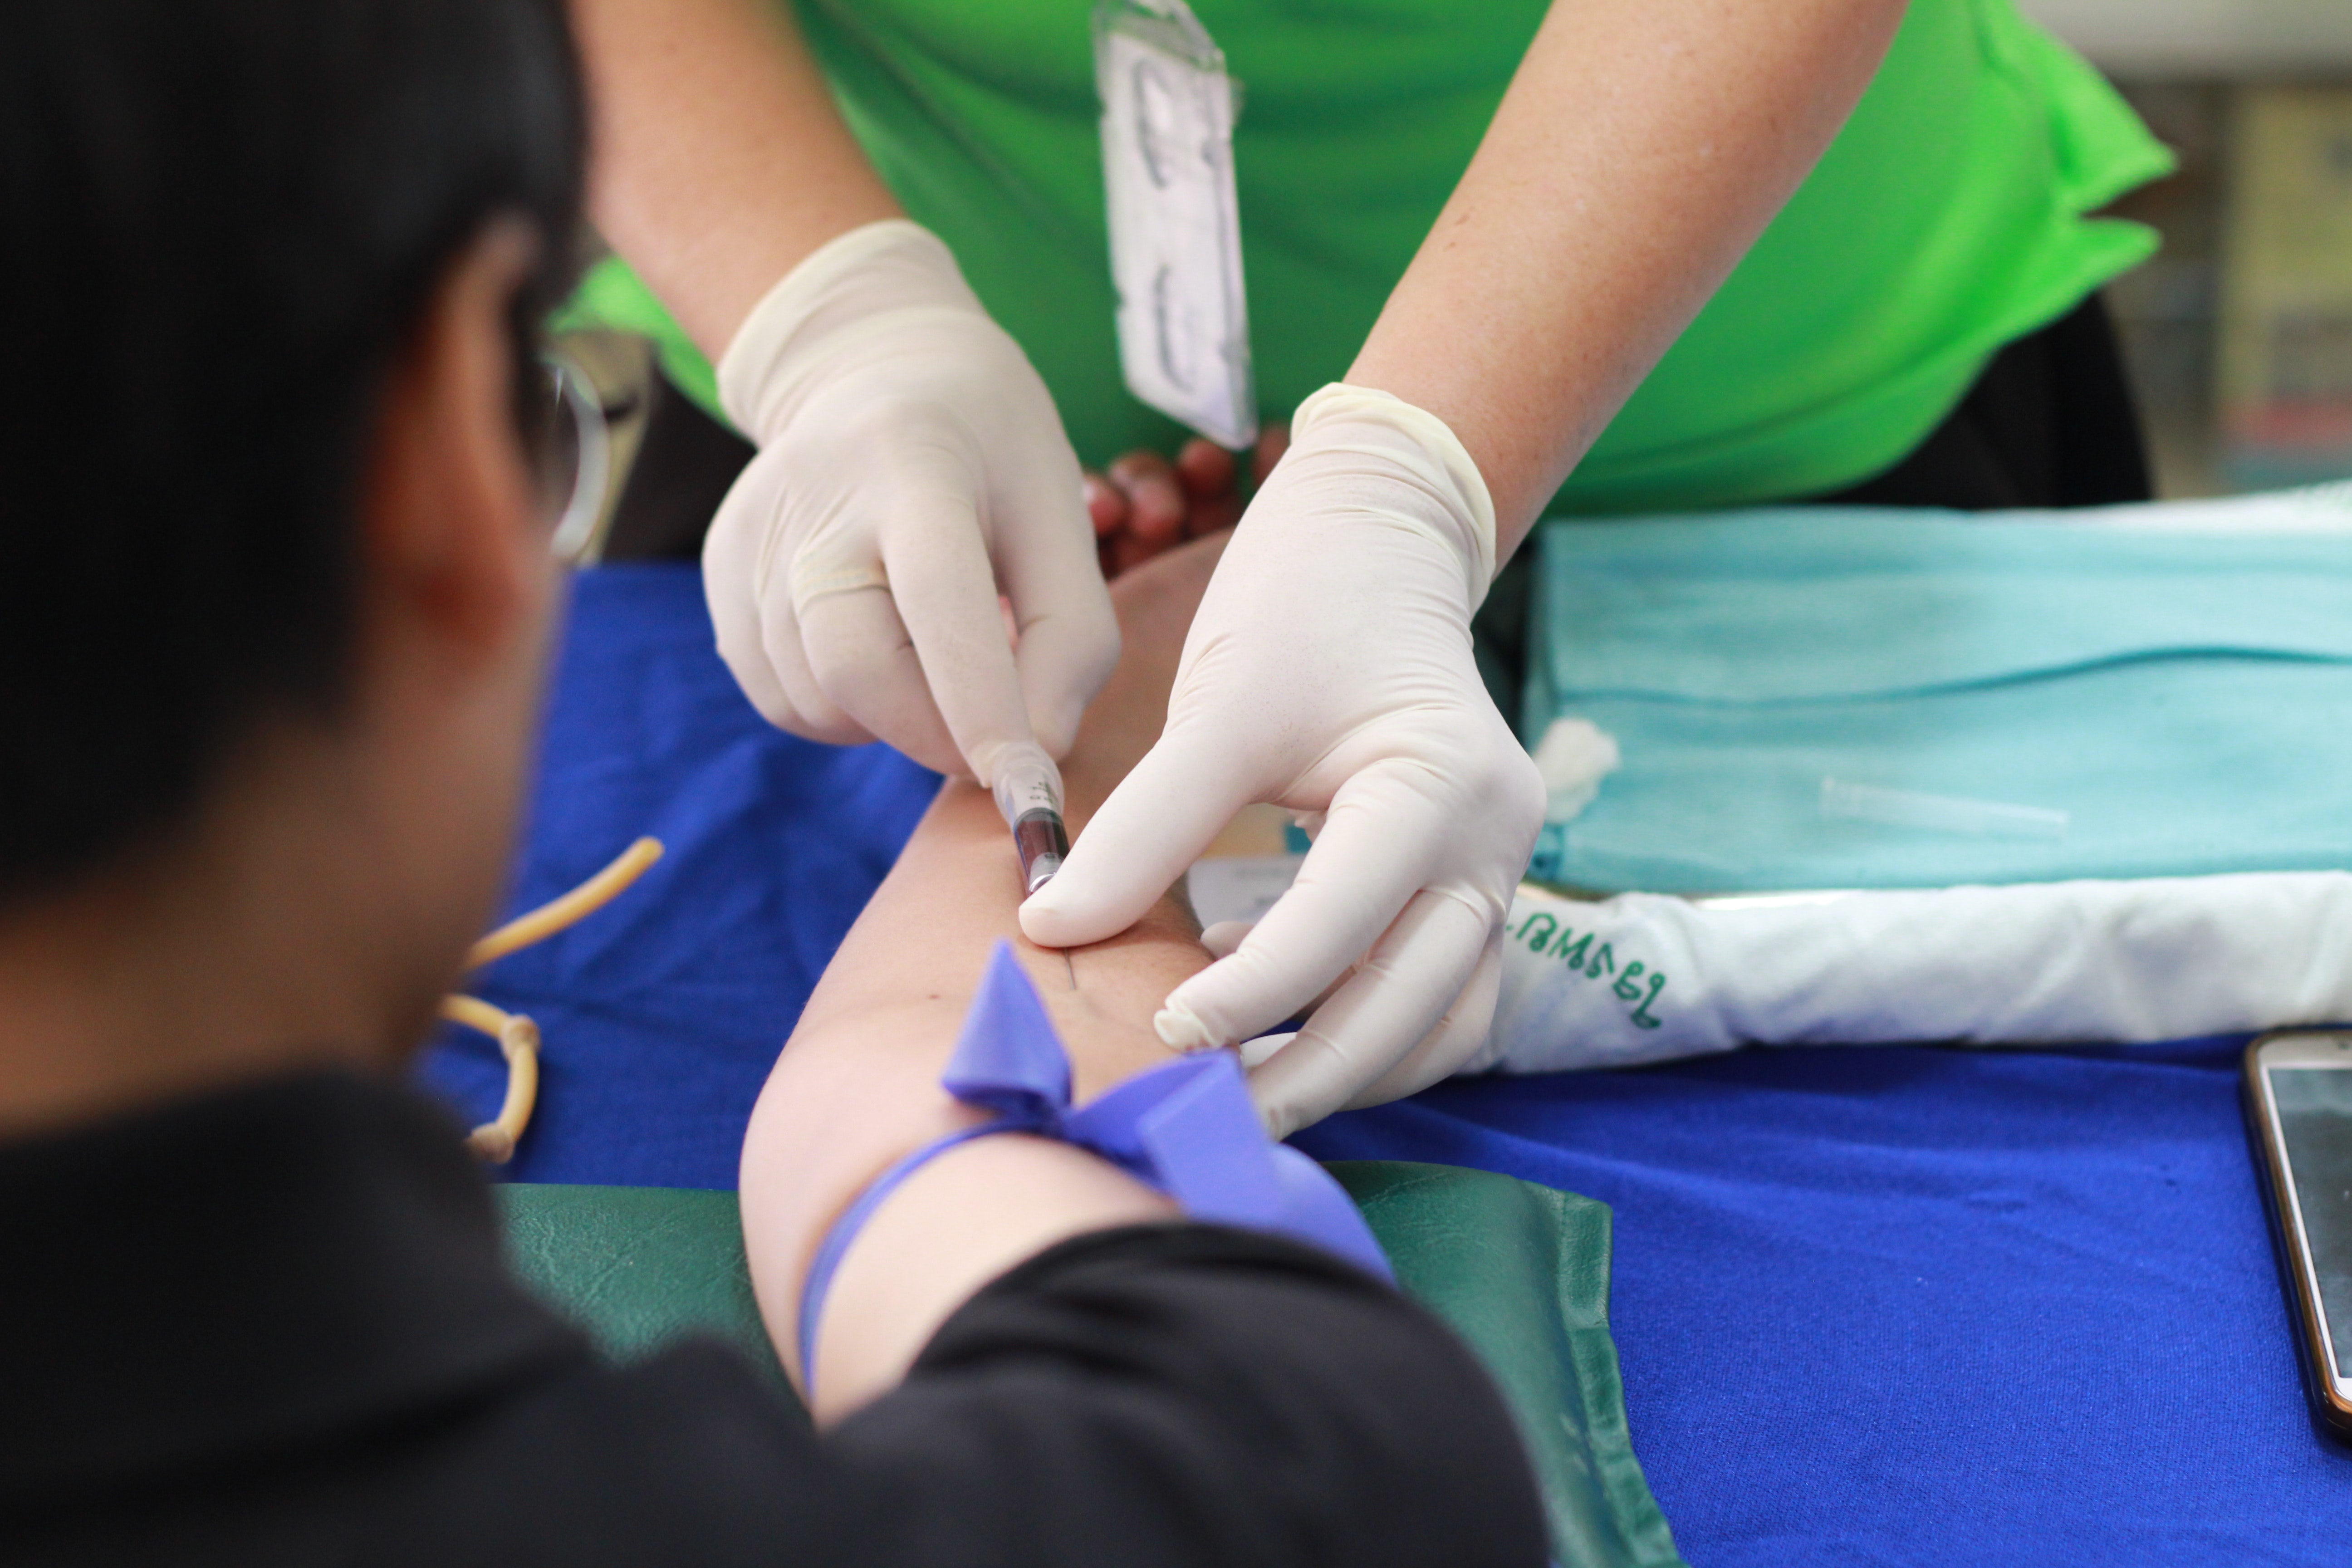
hand, arm, finger, joint, wrist, nail, recreation, gesture, games